Dai Anga Mosque

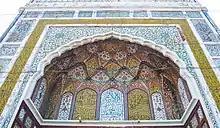
The mosque is lavishly decorated with elaborate tile work

The mosque was designed on a scaled down version of larger Mughal mosques, such as the nearby Badshahi Mosque. The mosque is fronted by an 84-foot wide courtyard, while the building itself is divided into three section. The central section is the largest and is topped by a 19-foot dome. This is flanked by two smaller sections with 16-foot domes. The central portion of the mosque is elaborately decorated with predominantly blue, orange, and yellow qashani tile work. The interior also displayed fine frescoes previously, unfortunately these have largely been replaced by modern tiles.